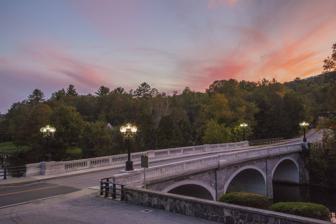
Building: Marble Bridge (Proctor, Vermont)
Country: United States of America
Year built: 1915
United States historic place Marble Bridge U.S. National Register of Historic Places Show map of Vermont Show map of the United States Location Main St. over Otter Cr. , Proctor, Vermont Coordinates 43°39′40″N 73°2′2″W / 43.66111°N 73.03389°W / 43.66111; -73.03389 Area less than one acre Built 1915 ( 1915 ) Architect Henry Leslie Walker Architectural style Reinforced concrete bridge MPS Metal Truss, Masonry, and Concrete Bridges in Vermont MPS NRHP reference No. 91001609 Added to NRHP November 14, 1991 The Marble Bridge , formally known as the Fletcher D. Proctor Memorial Bridge , carries Main Street across Otter Creek in the center of Proctor, Vermont .  Built in 1915, and widened in 1935-36, it is a well-preserved example of early concrete bridge construction, and is decoratively faced in local marble.  The bridge was listed on the National Register of Historic Places in 1991. Description and history The Marble Bridge is one of a few bridges crossing Otter Creek in Proctor.  It connects the village center on the west side of the creek, with mainly residential areas to the east, and provides access to United States Route 7 , which runs north-south further to the east.  The bridge consists of three concrete arch spans, each 42 feet (13 m) long, with a total structure length of 170 feet (52 m).  The bridge is 38 feet (12 m) wide, and carries a two-lane road deck about 36 feet (11 m) above the creek. The arches are mounted on battered concrete piers, and the spandrels are faced in locally quarried gray marble.  The sides of the bridge are adorned with marble balustrades. The bridge was built in 1915 to a design by Harry Leslie Walker of New York City , and was originally a single lane wide.  The 1910s were the first period in Vermont when concrete began to be used as a building material for bridges (supplanting the wooden covered bridges which were predominant prior to this because of a erroneous belief that concrete and metal would last longer and require less maintenance). It is one of the few concrete bridges in the state to survive from this early period.  It was widened in 1935-36 with funding from the Works Progress Administration .  It is dedicated to Fletcher D. Proctor , who headed the family-owned Vermont Marble Company and served as Governor of Vermont .  The bridge is a major marble landmark in the community, whose livelihood has depended on the stone for many years. See also National Register of Historic Places listings in Rutland County, Vermont List of bridges on the National Register of Historic Places in Vermont References